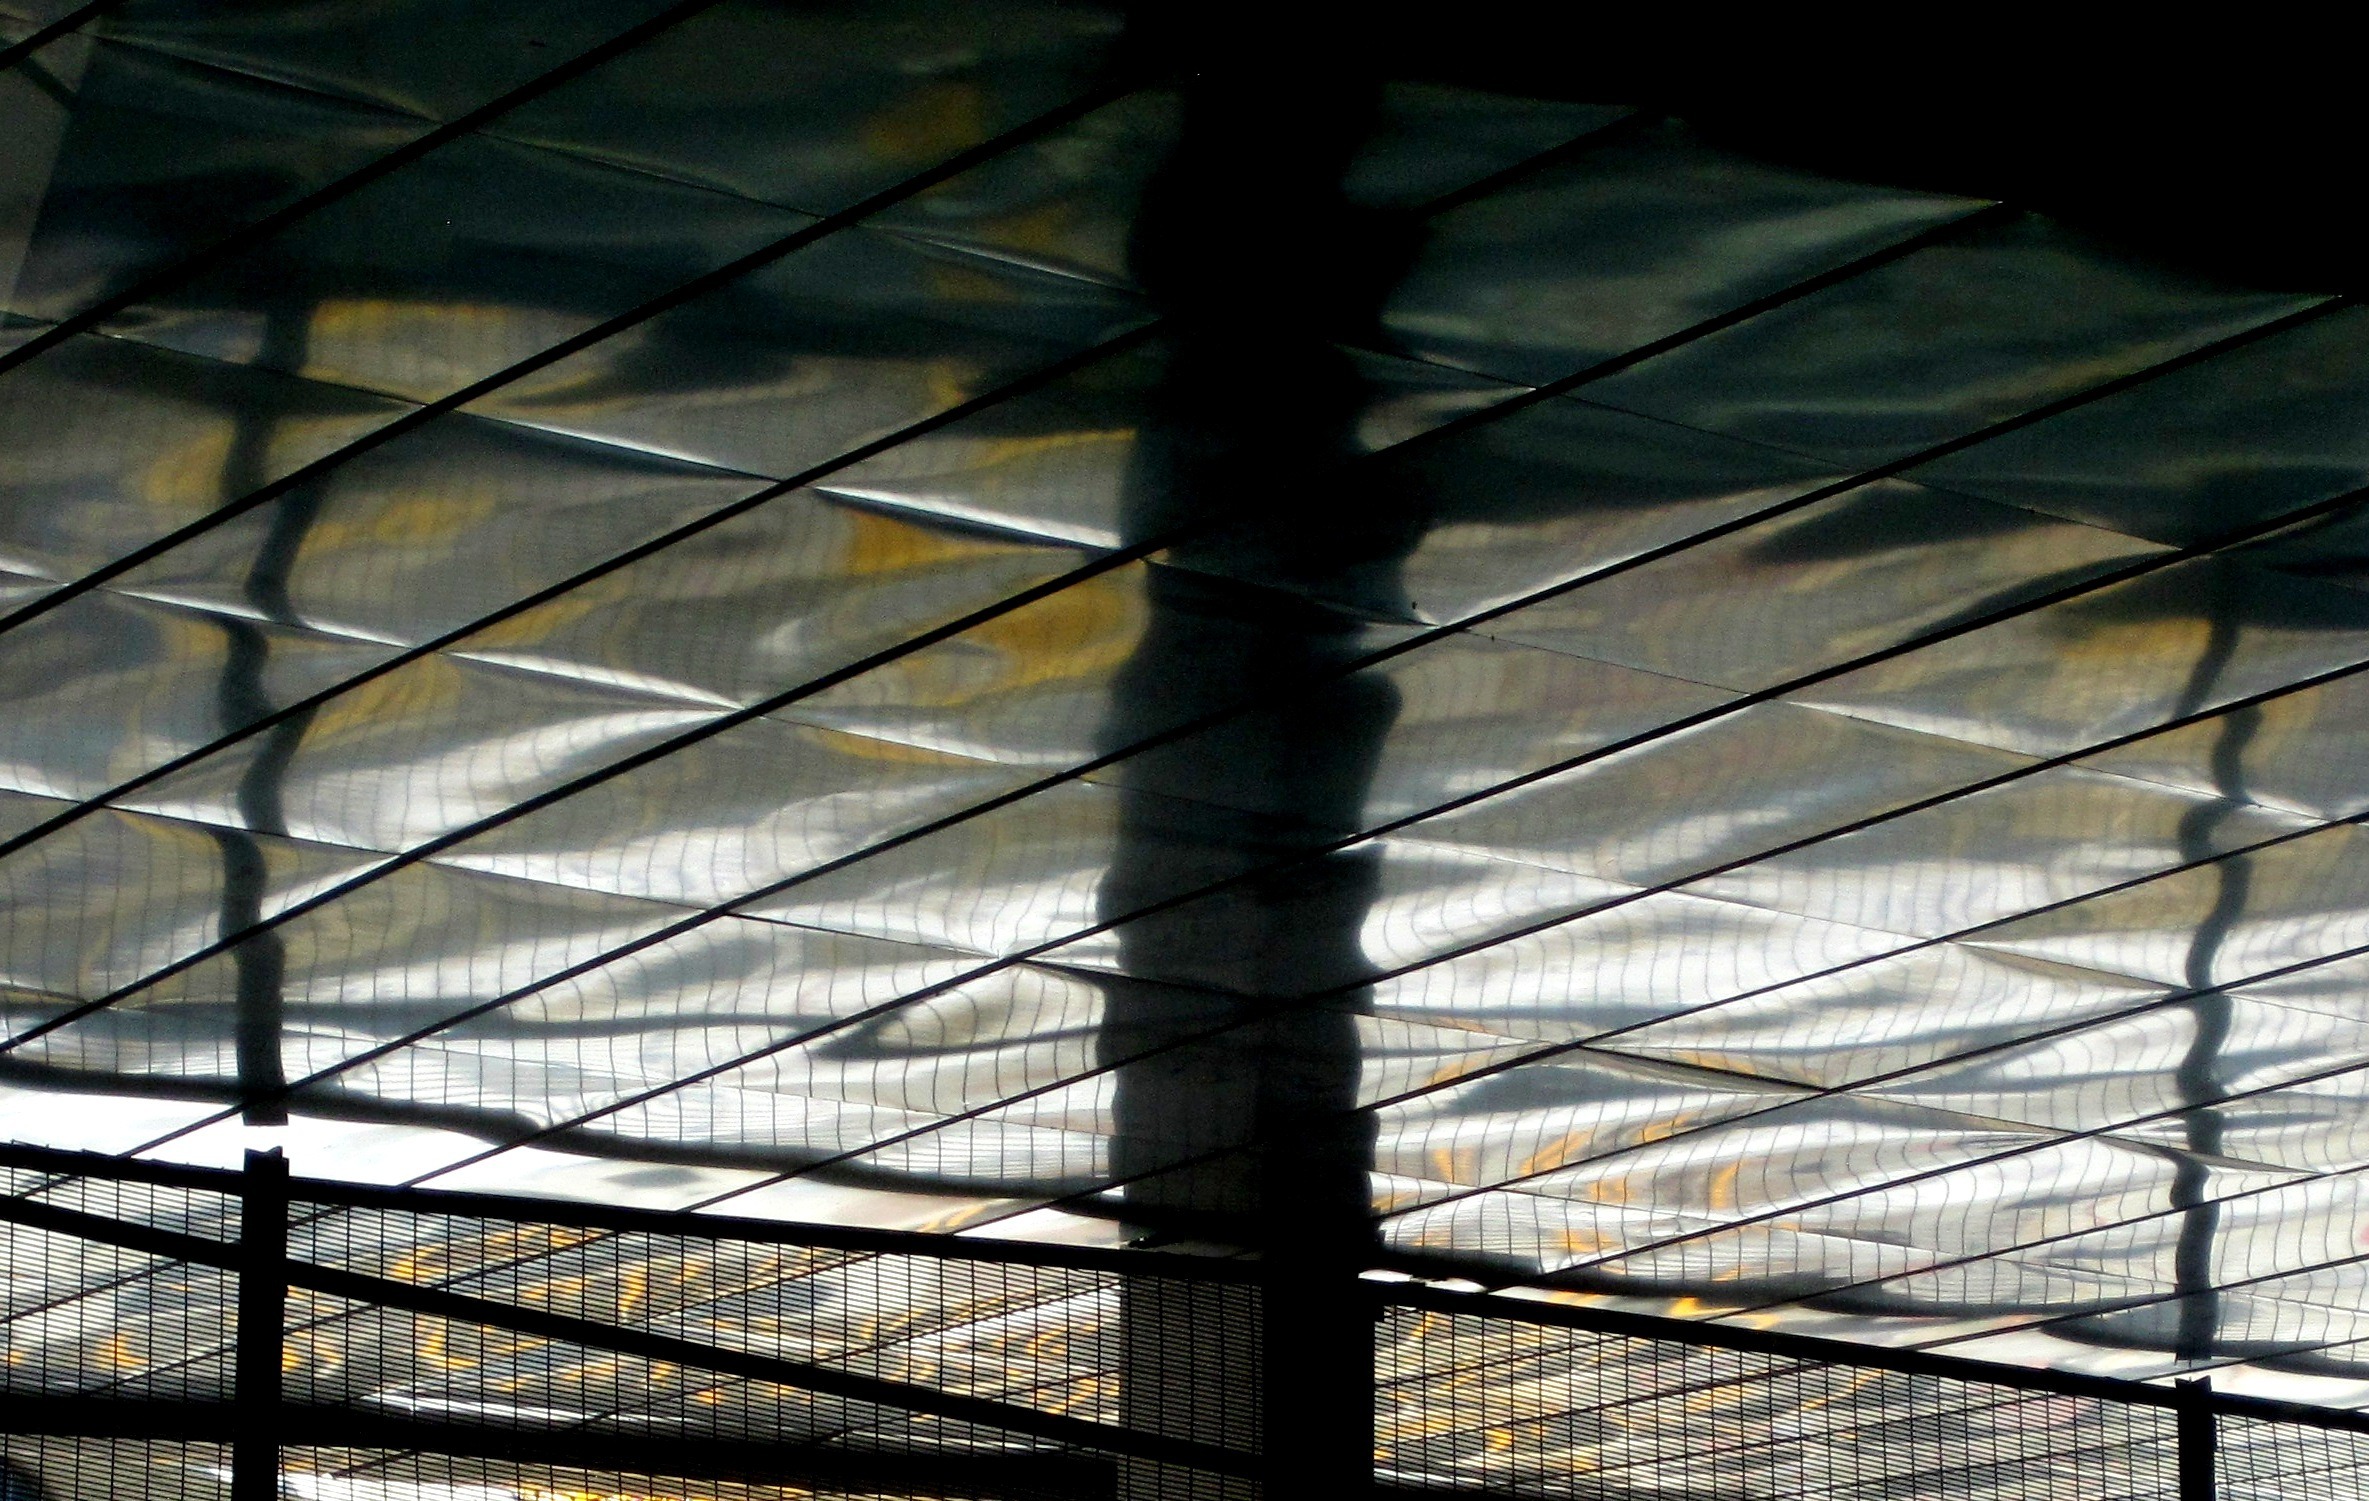
light, fence, architecture, structure, sky, window, glass, roof, building, steel, daytime, pattern, line, metal, facade, net, pillars, symmetry, reflecting, mesh, angle, shiny, panels, fluid, rectangular, daylighting, urban area, outdoor structure, chain link fencing, wire fencing